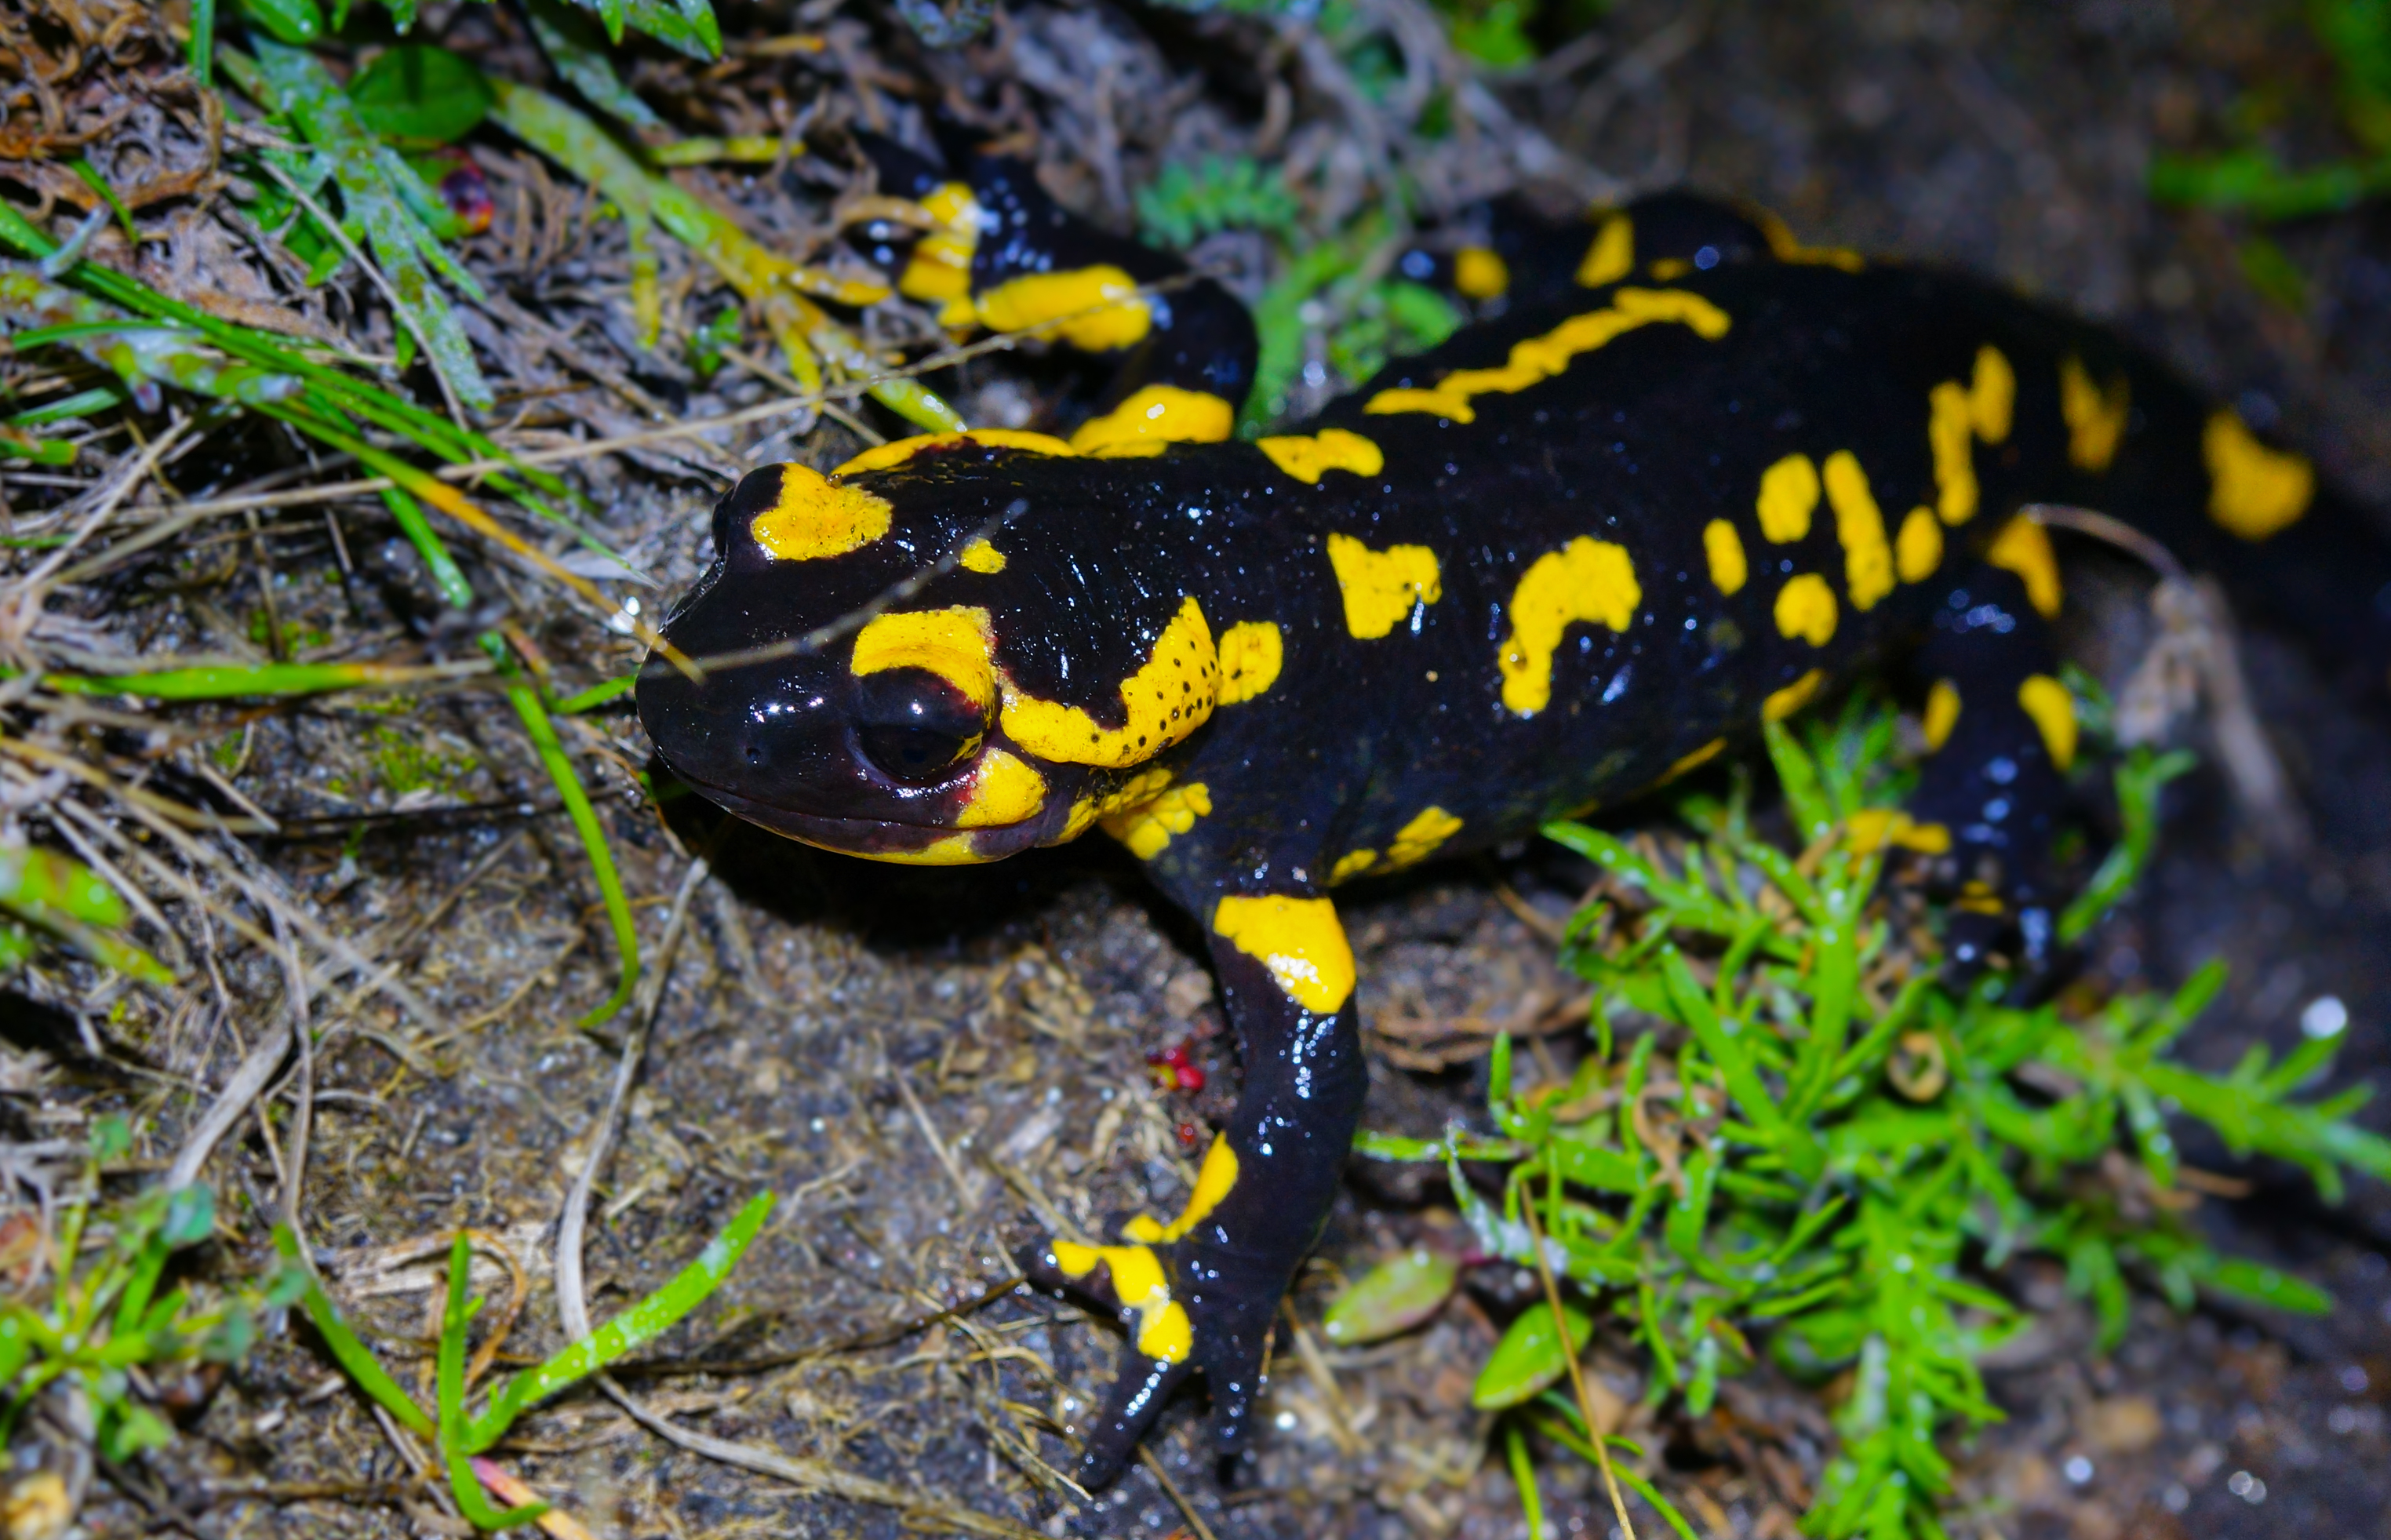
nature, photo, wildlife, macro, biology, frog, amphibian, fauna, animals, vertebrate, newt, naturaleza, 60mm, a77, g, salamander, ggl1, gaby1, xovesphoto, animales, sonya77, tamron60mm, gphoto, xelodegalicia, salamandra, pinchorra, gabrielcoru a, bullfrog, ranidae, salamandridae, lissotriton, smooth newt, european fire salamander, ambystoma maculatum